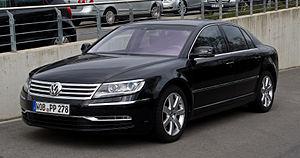
La Volkswagen Phaeton est un véhicule automobile du constructeur allemand Volkswagen. Elle est présentée au salon de Genève en 2002 et sort la même année.